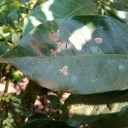
Label: Miner